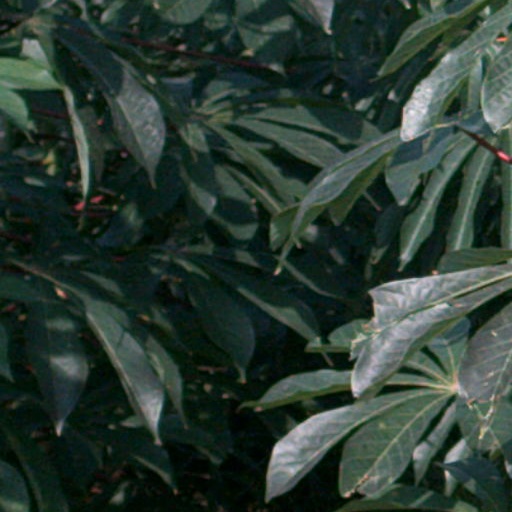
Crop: cassava